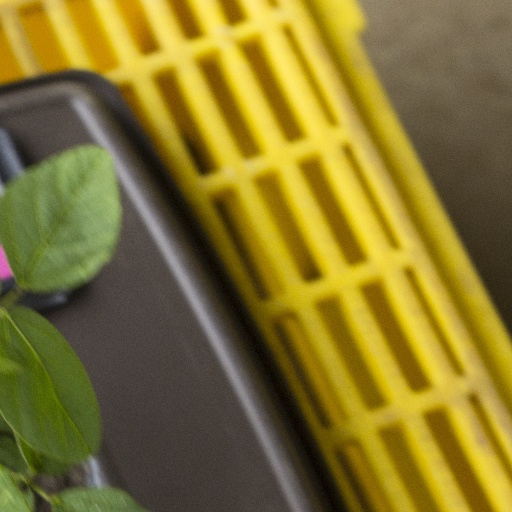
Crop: soybean